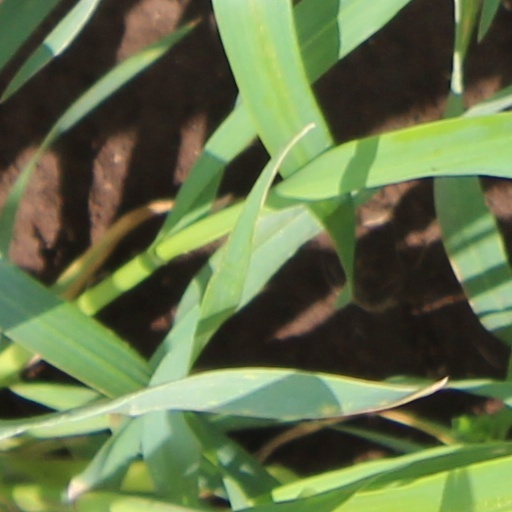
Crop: wheat